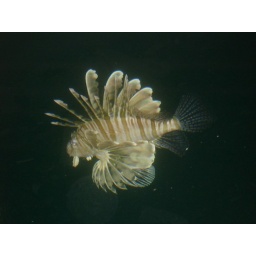
Lion fish swimming around the boat